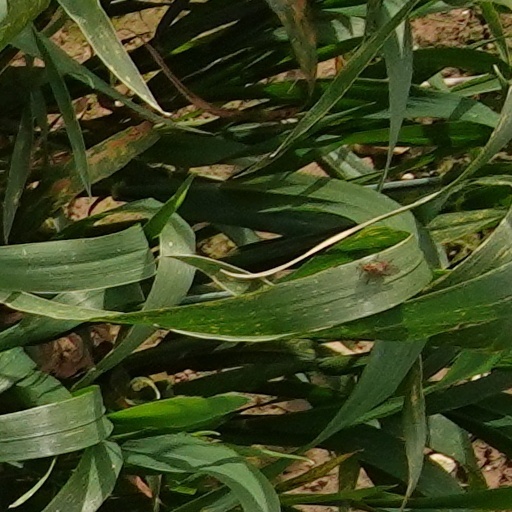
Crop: wheat